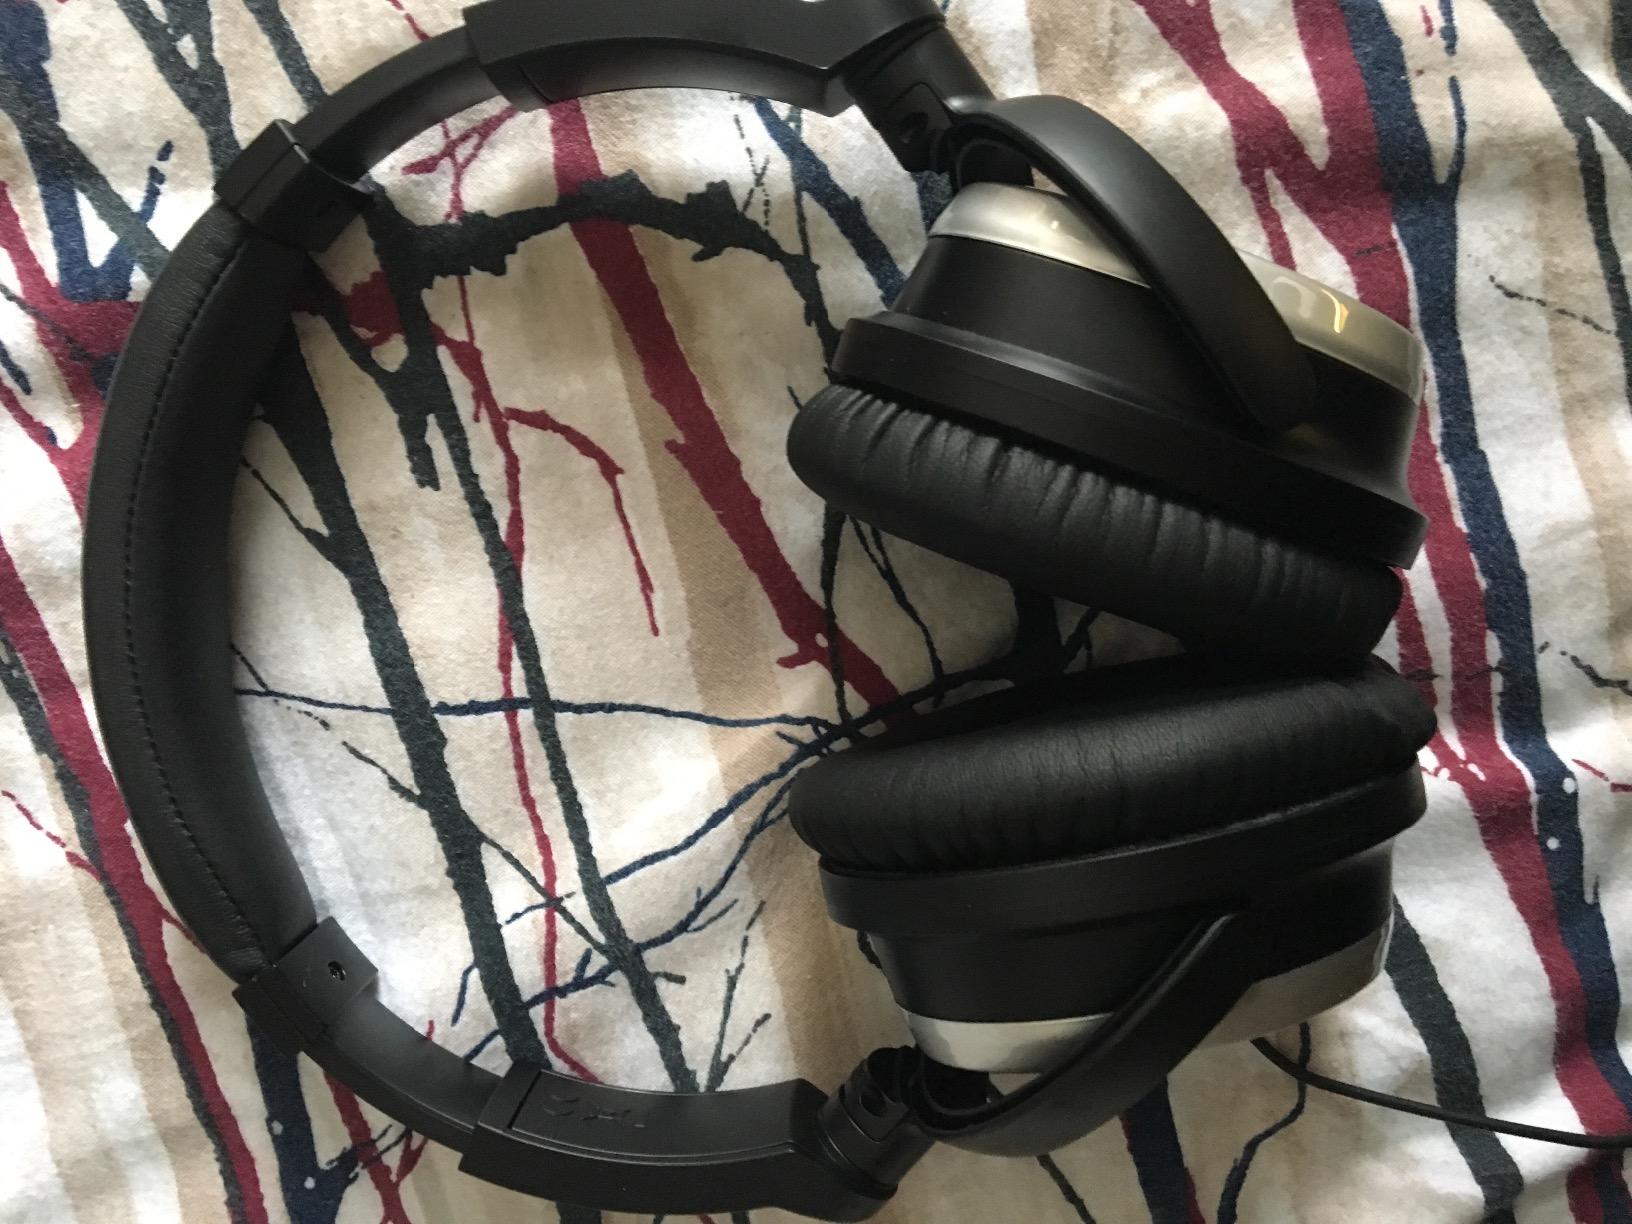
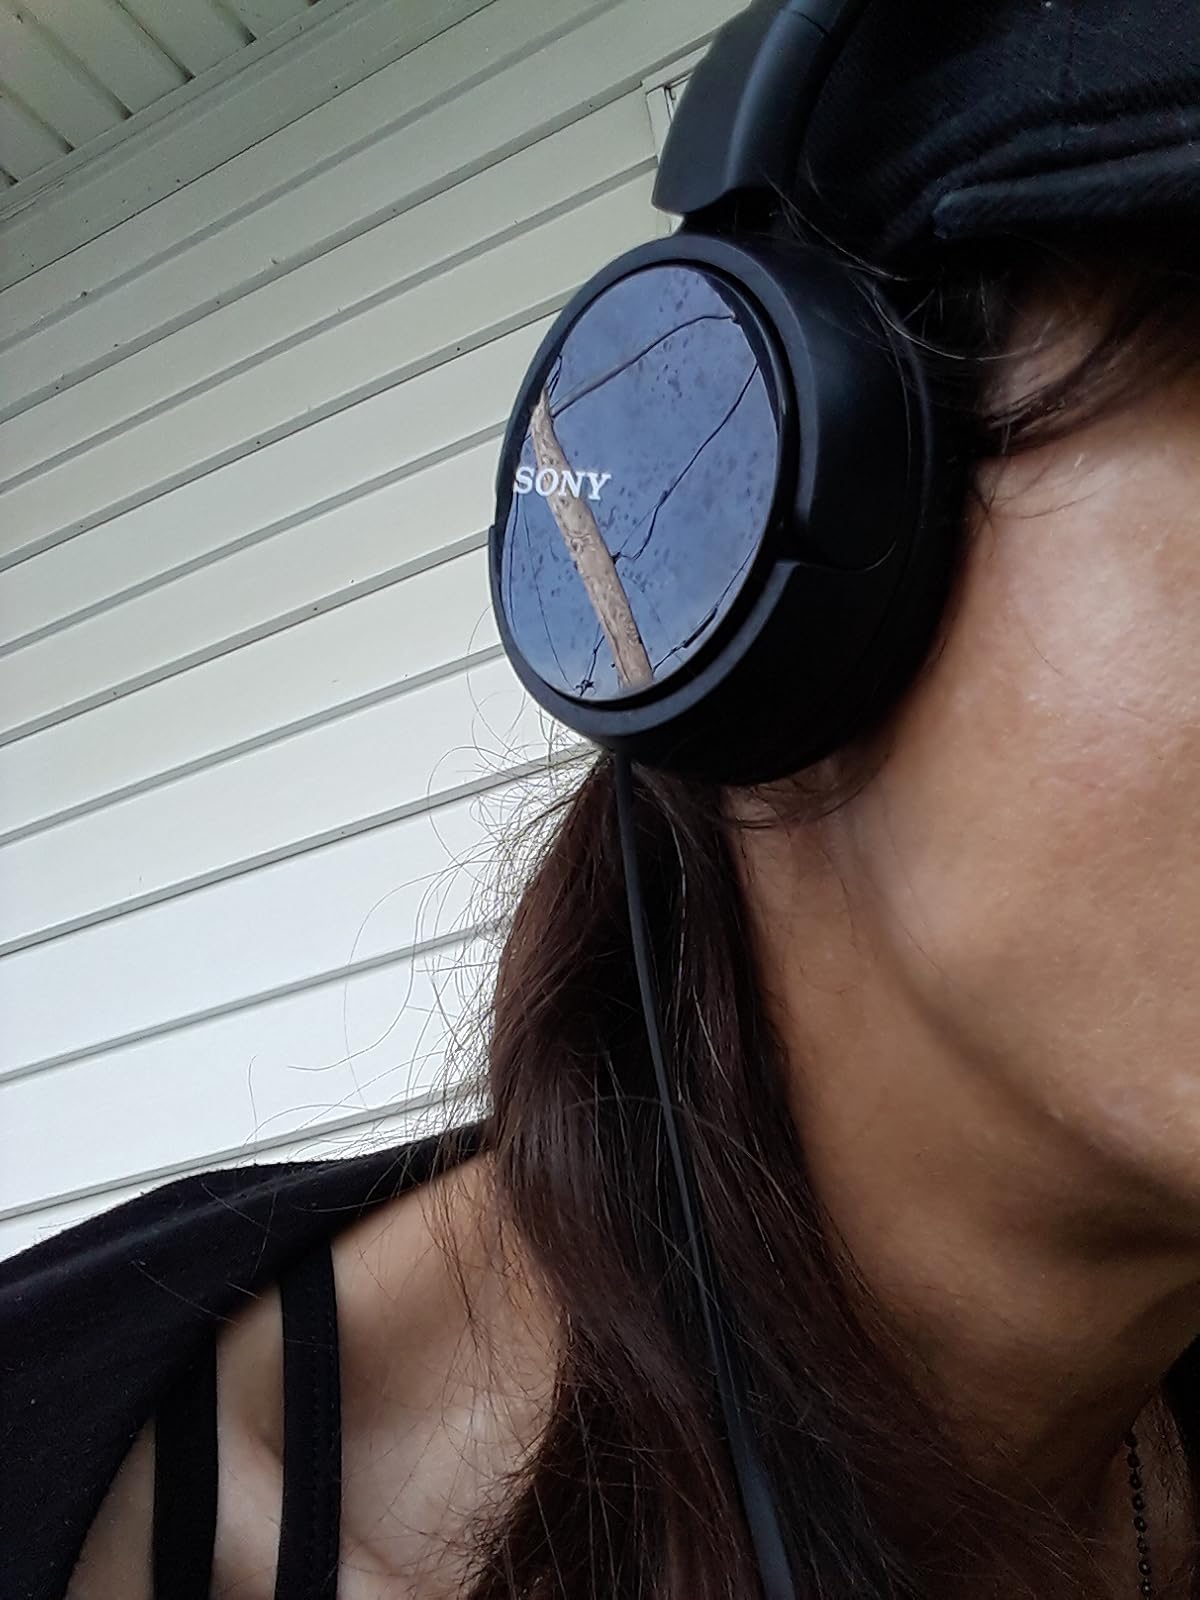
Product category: headphones
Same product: no